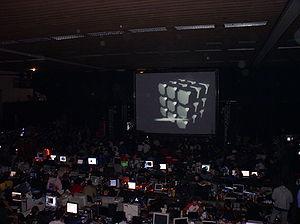
Breakpoint est une demoparty annuelle organisée en Allemagne entre 2003 et 2010.